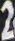
Number: 2